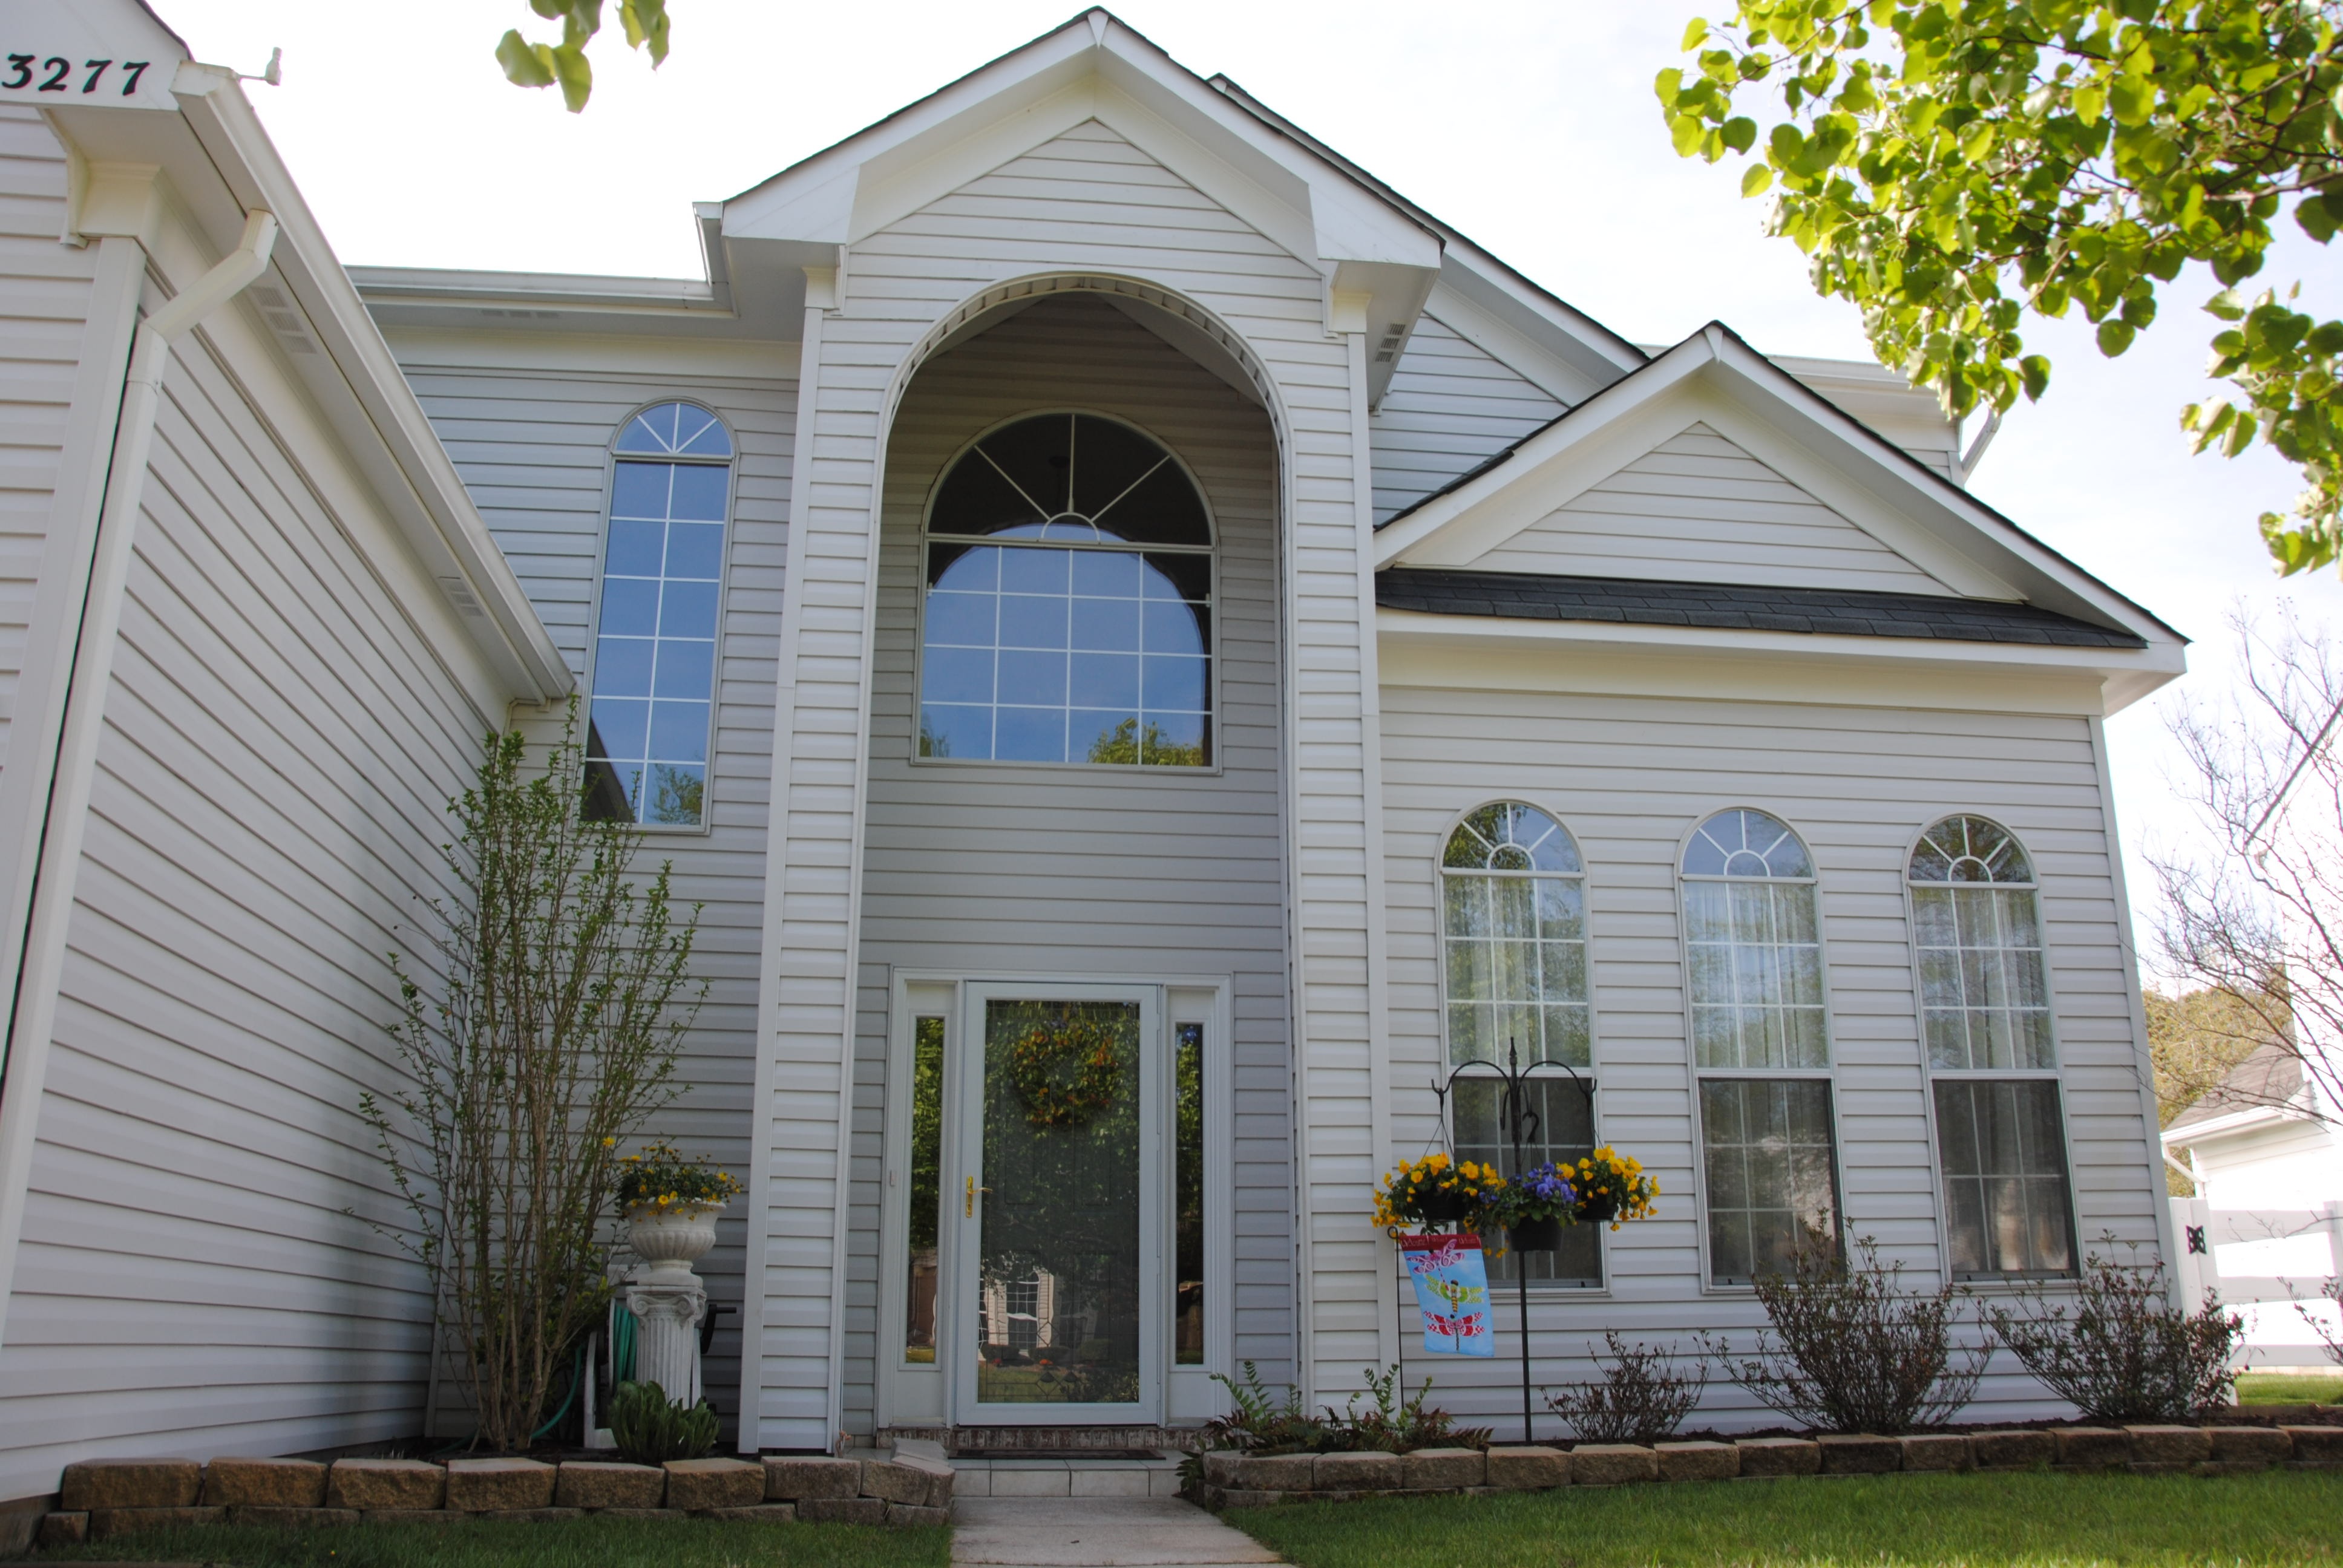
white, house, building, home, suburb, cottage, facade, property, church, chapel, exterior, place of worship, estate, siding